Pope Leo XIII

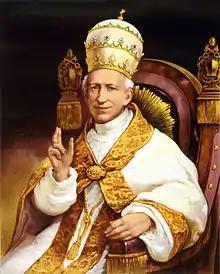
Portrait depiction of Leo XIII's papal coronation. He is wearing a Papal tiara.

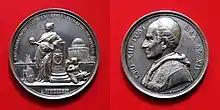
Silver medal celebrating Pope Leo XIII's 1891 inauguration of the new observatory

Pope Pius IX died on 7 February 1878, In the conclave, the cardinals faced varied questions and discussed issues like church–state relations in Europe, specifically Italy; divisions in the church; and the status of the First Vatican Council. It was also debated that the conclave be moved elsewhere, but Pecci decided otherwise in his capacity as the camerlengo. On 18 February 1878, the conclave assembled in Rome. Cardinal Pecci was elected on the third ballot and chose the name Leo XIII. He was crowned on 3 March 1878.